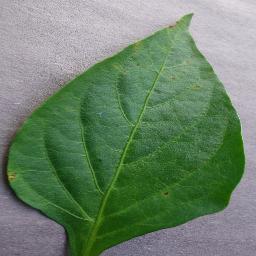
Label: Pepper,_bell___healthy